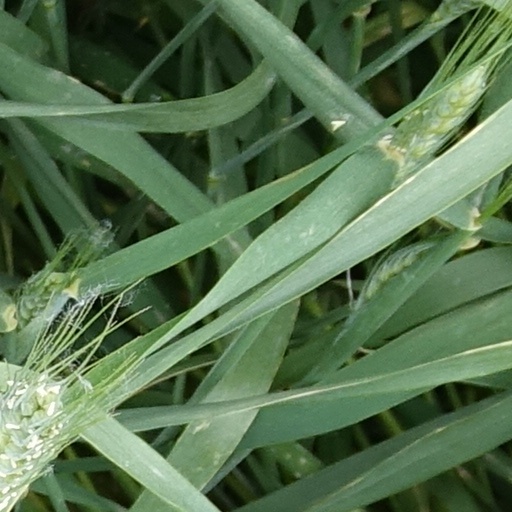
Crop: wheat